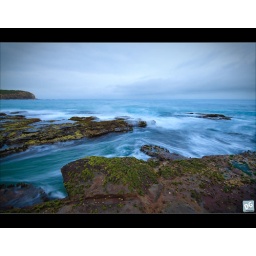
Waves crashing over the rock shelf at North Narrabeen, NSW.One from over Christmas as I've not shot much lately.